Holy Rosary Seminary

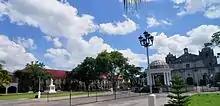
Holy Rosary Minor Seminary and Naga Metropolitan Cathedral grounds

Holy Rosary Minor Seminary (also named Seminario del Santisimo Rosario) is a Roman Catholic seminary or a house of formation for high school and college would-be priests run by the Archdiocese of Caceres in Naga City, in the Philippines.